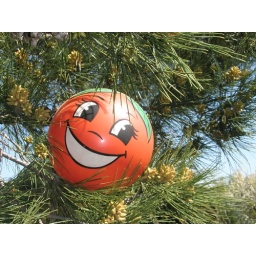
miss orange in the pine tree